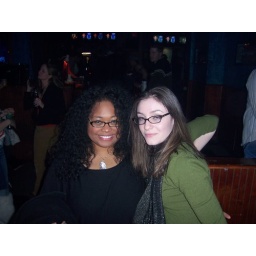
cutest geek girls in the bar